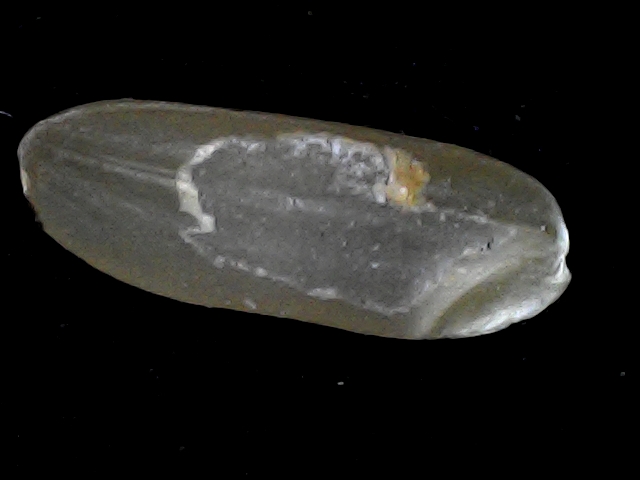
Rice variety: BR23